Ephraim Kishon

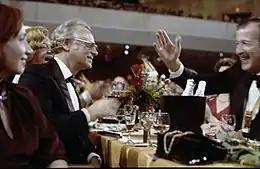

Kishon died on January 29, 2005, at his home in Switzerland at the age of 80 following a cardiac arrest. His body was flown to Israel and he was buried at the Trumpeldor Cemetery in Tel Aviv.